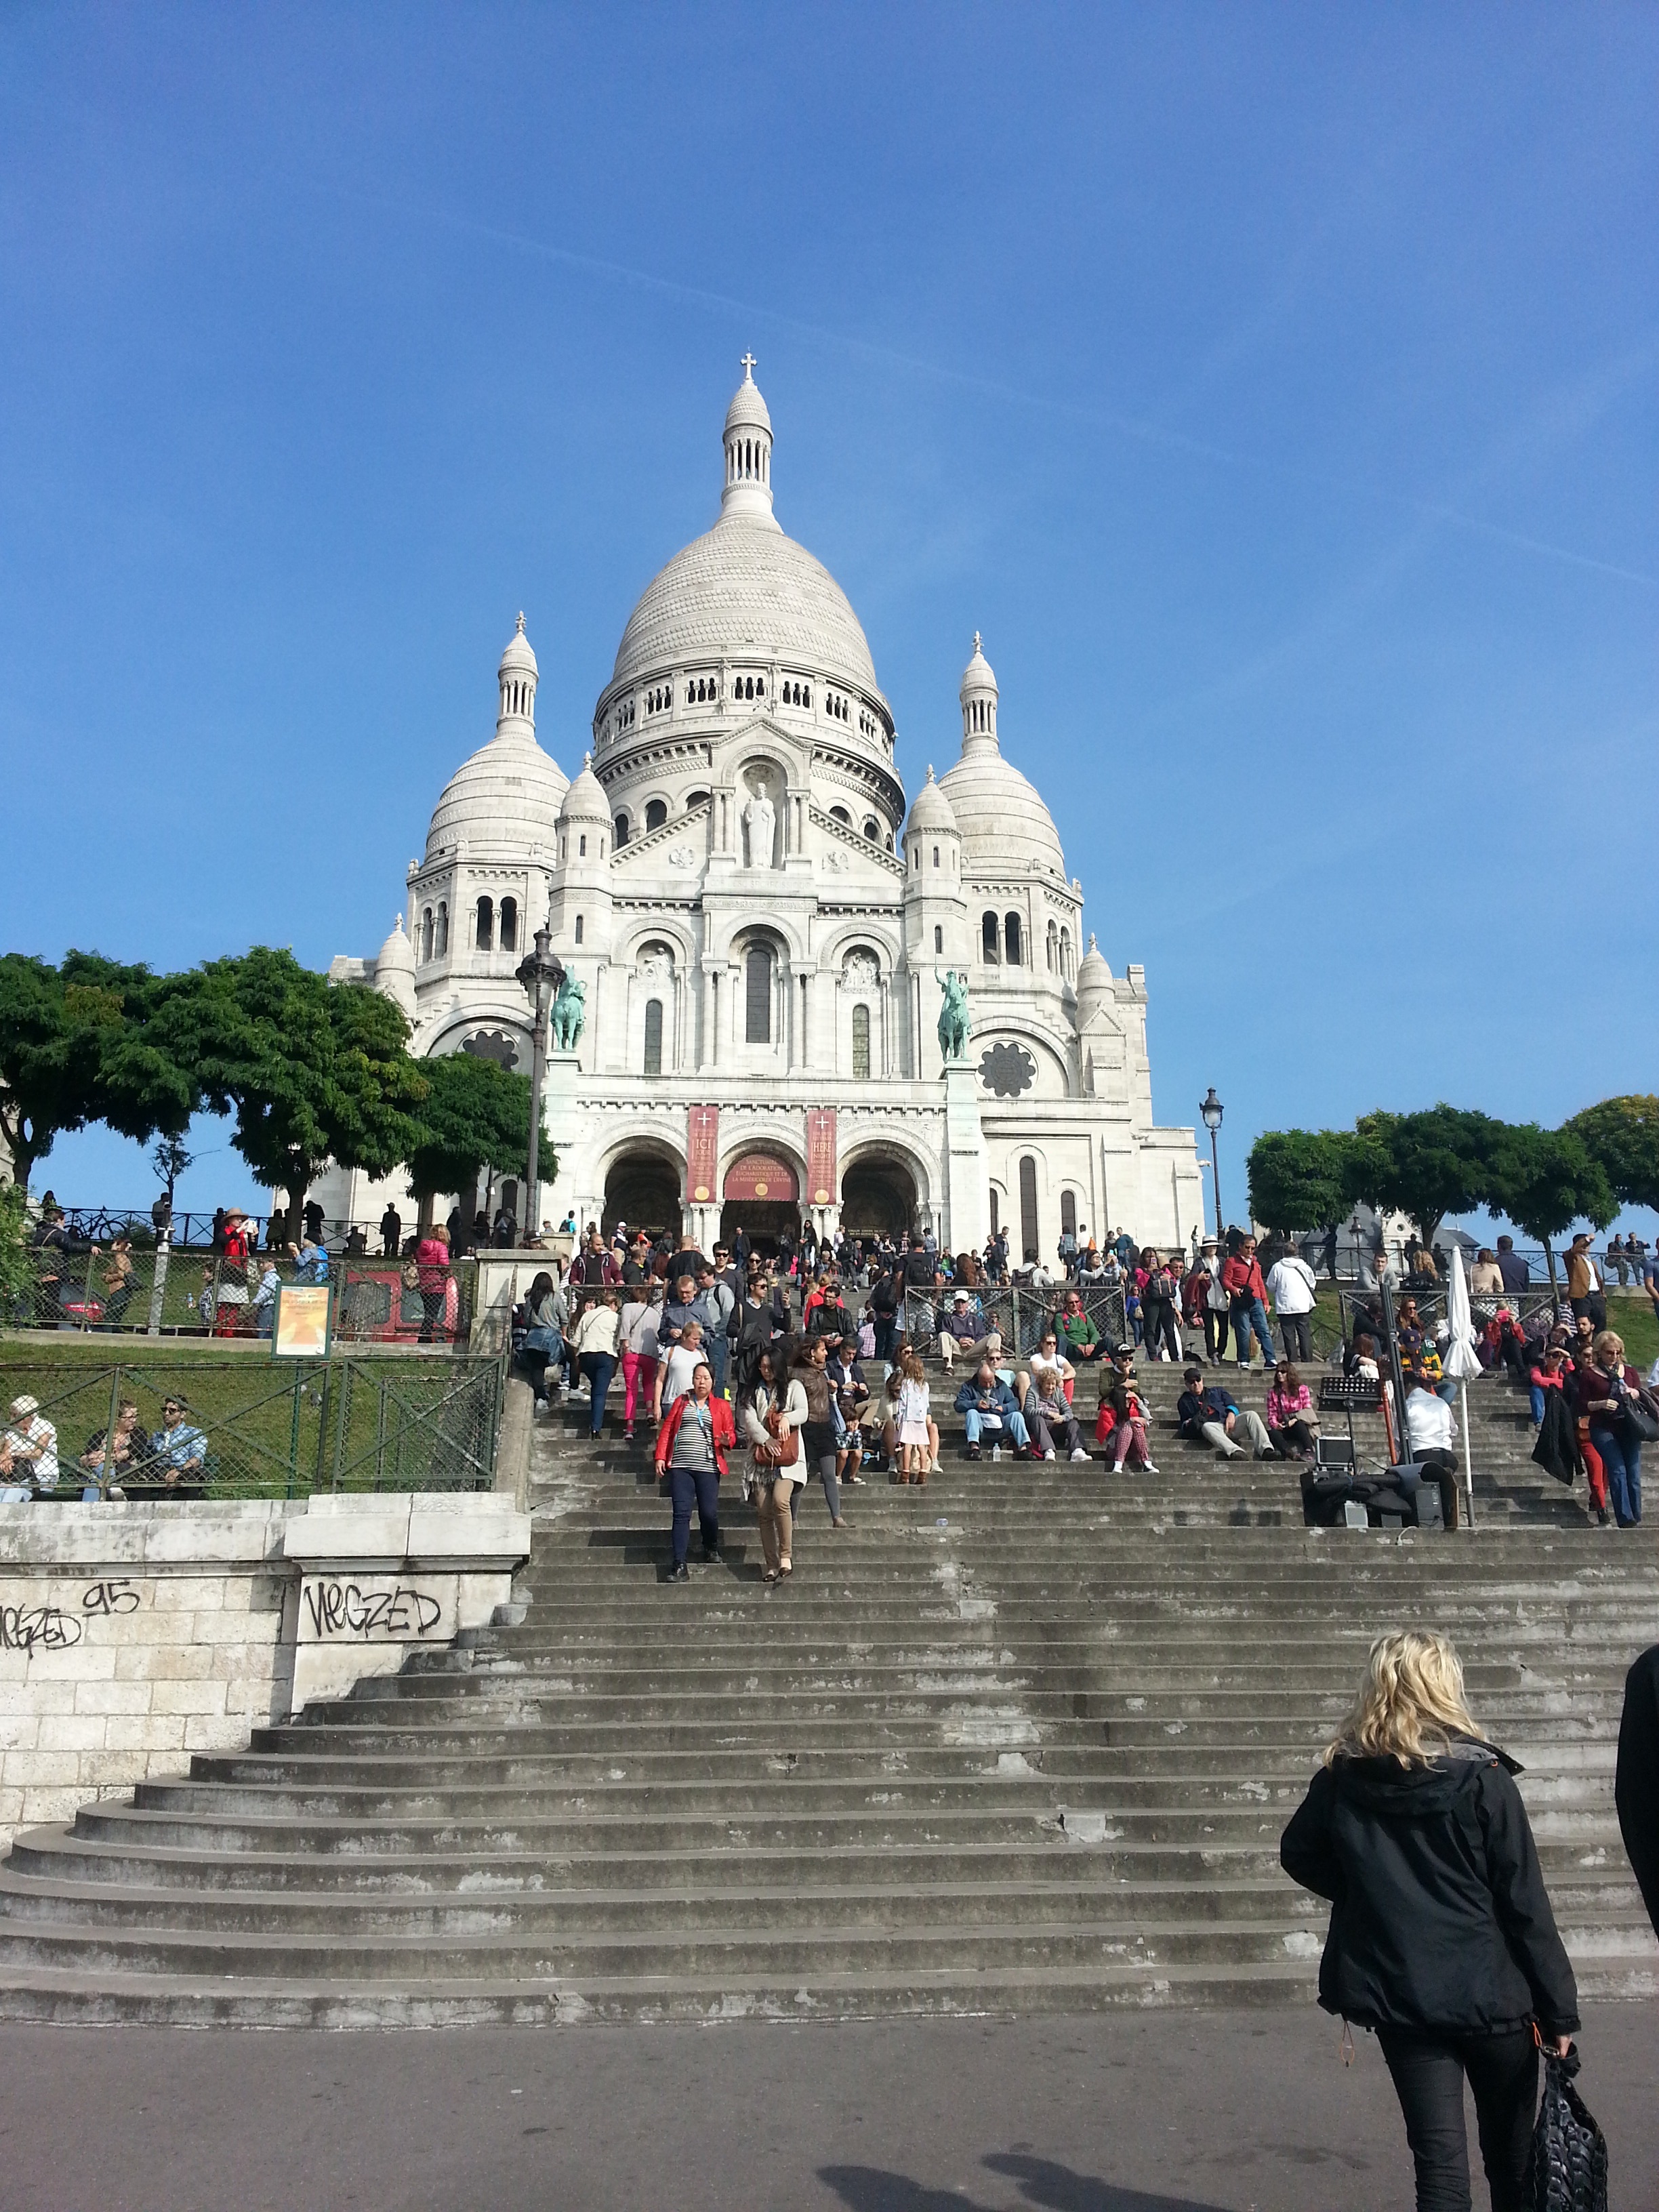
town, building, palace, paris, monument, france, plaza, landmark, church, tourism, place of worship, temple, tourists, town square, montmartre, basilica, tours